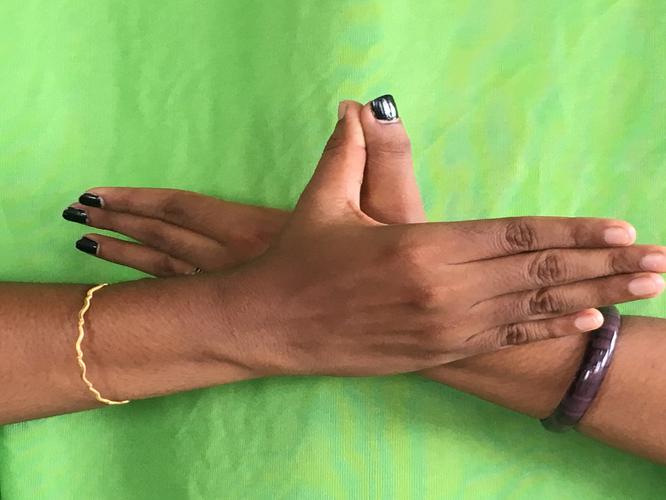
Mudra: Garuda
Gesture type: double_hand